Frank Stilwell

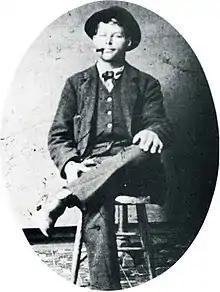
Frank Stilwell (date uncertain)

Frank C. Stilwell (1856 – March 20, 1882) was an outlaw Cowboy who killed at least two men in Cochise County during 1877–82. Both killings were considered to have been self-defense. For four months he was a deputy sheriff in Tombstone, Arizona Territory for Cochise County Sheriff Johnny Behan. Stilwell owned interests in several mines and various businesses, including a saloon, a wholesale liquor business, a stage line, and at his death livery stables in Charleston and Bisbee. He was also a partner in a Bisbee-area saloon with ex-Texas Ranger Pete Spence.